Richard Williams (animator)

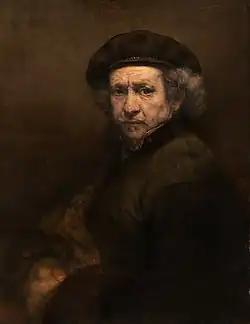
Rembrandt van Rijn – inspiration

In 1953, Williams saw an exhibition of paintings by Rembrandt and was "moved to tears". For a time, he "lost all interest in animation". He left Canada and settled in Ibiza, where he lived for two years and became a painter, finding inspiration in the clowns and performers at a local circus. These sketches would eventually become the short film "Circus Drawings", completed over 50 years later, in 2010. While in Ibiza, Williams played in a jazz band; his passion for the cornet would be an enduring one, and he would lead several bands over the years, inspired by the music of Bix Beiderbecke.